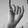
ASL letter: I